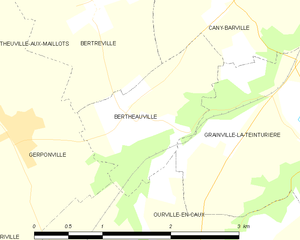
Carte des communes françaises Bertheauville